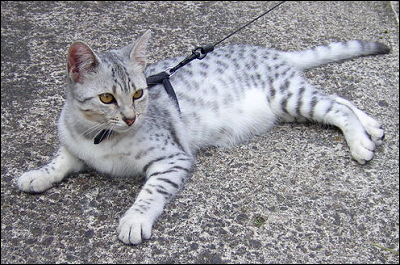
Animal: cat
Breed: egyptian_mau